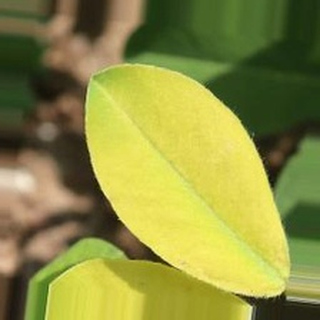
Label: groundnut_nutrition_deficiency